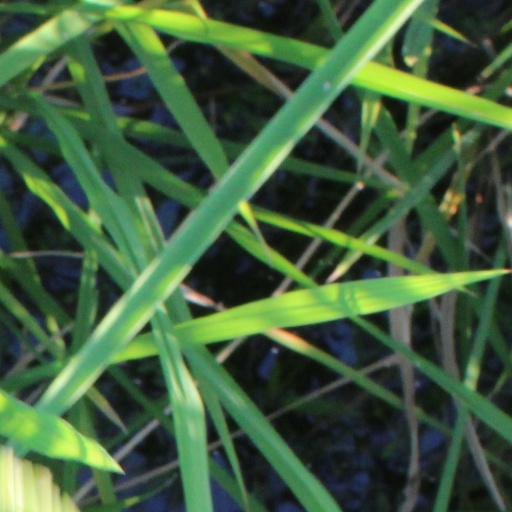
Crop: rice